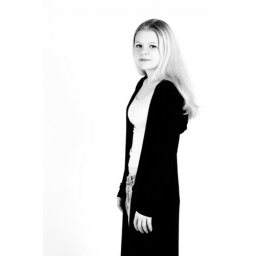
girl draped in herself in black and white